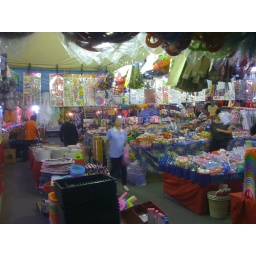
Night market in tesco car park